Toplica Uprising

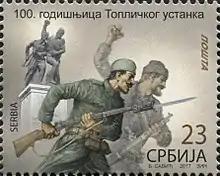
Toplica Uprising 2017 post stamp of Serbia

Atrocities continued even after the defeat of the rebels under Protogerov's replacement Colonel Tasev and the chief of staff Lieutenant Colonel Darvingov (chosen by Protogerov). Even after the uprising's suppression, insurgency remained an issue for the occupiers, thus both the Bulgarians and the Austro-Hungarians developed anti-insurgency strategies. The Austro-Hungarians targeted the rebels with paramilitary tactics.